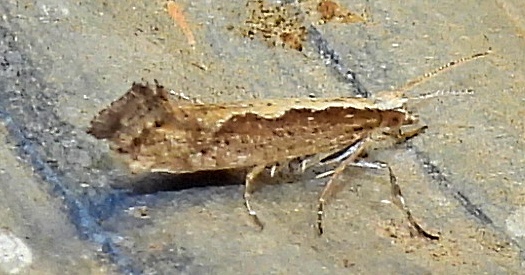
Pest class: diamondback_moth